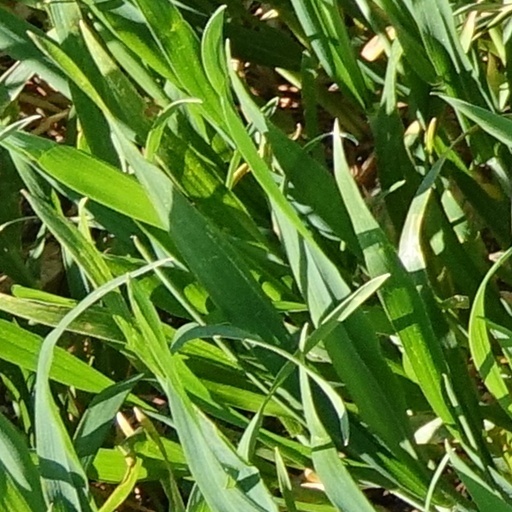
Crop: wheat